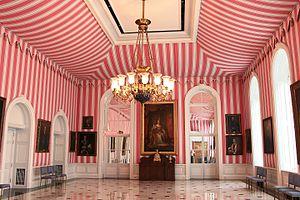
Salle de la tente, Rideau Hall, 1 promenade Sussex, Ottawa, ON K1A 0A1.
Rideau Hall est la résidence officielle du monarque et du gouverneur général du Canada. Elle est située au 1, promenade Sussex à Ottawa.